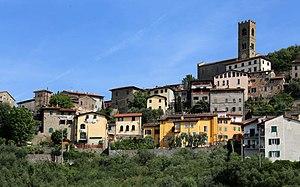
Uzzano est une commune de la province de Pistoia dans la région Toscane en Italie.